Château d'Eymet

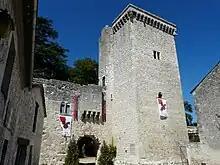
Château d'Eymet

Château d'Eymet is a castle in the "commune" of Eymet in the Dordogne "département" of France.